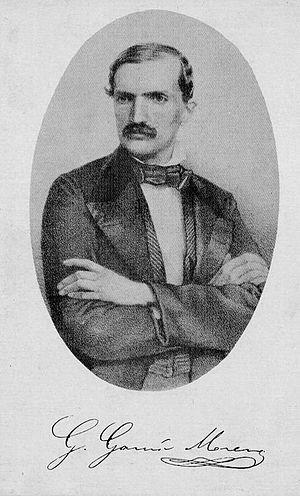
Gabriel García Moreno est un homme d'État, un militaire et un écrivain équatorien. Conservateur, il prit les pleins pouvoirs en 1859 et renversa le dernier gouvernement républicain au profit d'un régime autoritaire. Dirigeant l'Équateur de 1859 jusqu'à sa mort avec un pouvoir quasi absolu, il réprime les révoltes et réunifie le pays durant la guerre civile qui oppose ses partisans face aux républicains. Fervent catholique, il consacra son pays au Sacré-Cœur en 1873 et fut assassiné en 1875.